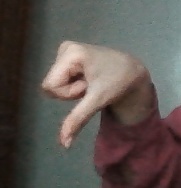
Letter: waw